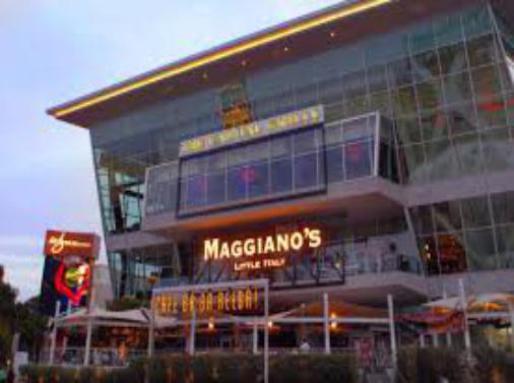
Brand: maggiano's little italy
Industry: Food